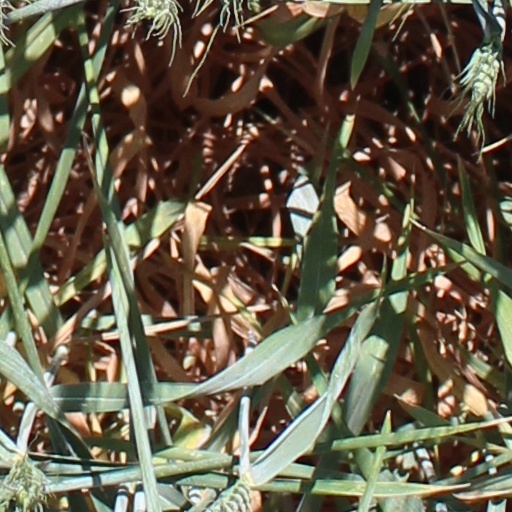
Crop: wheat